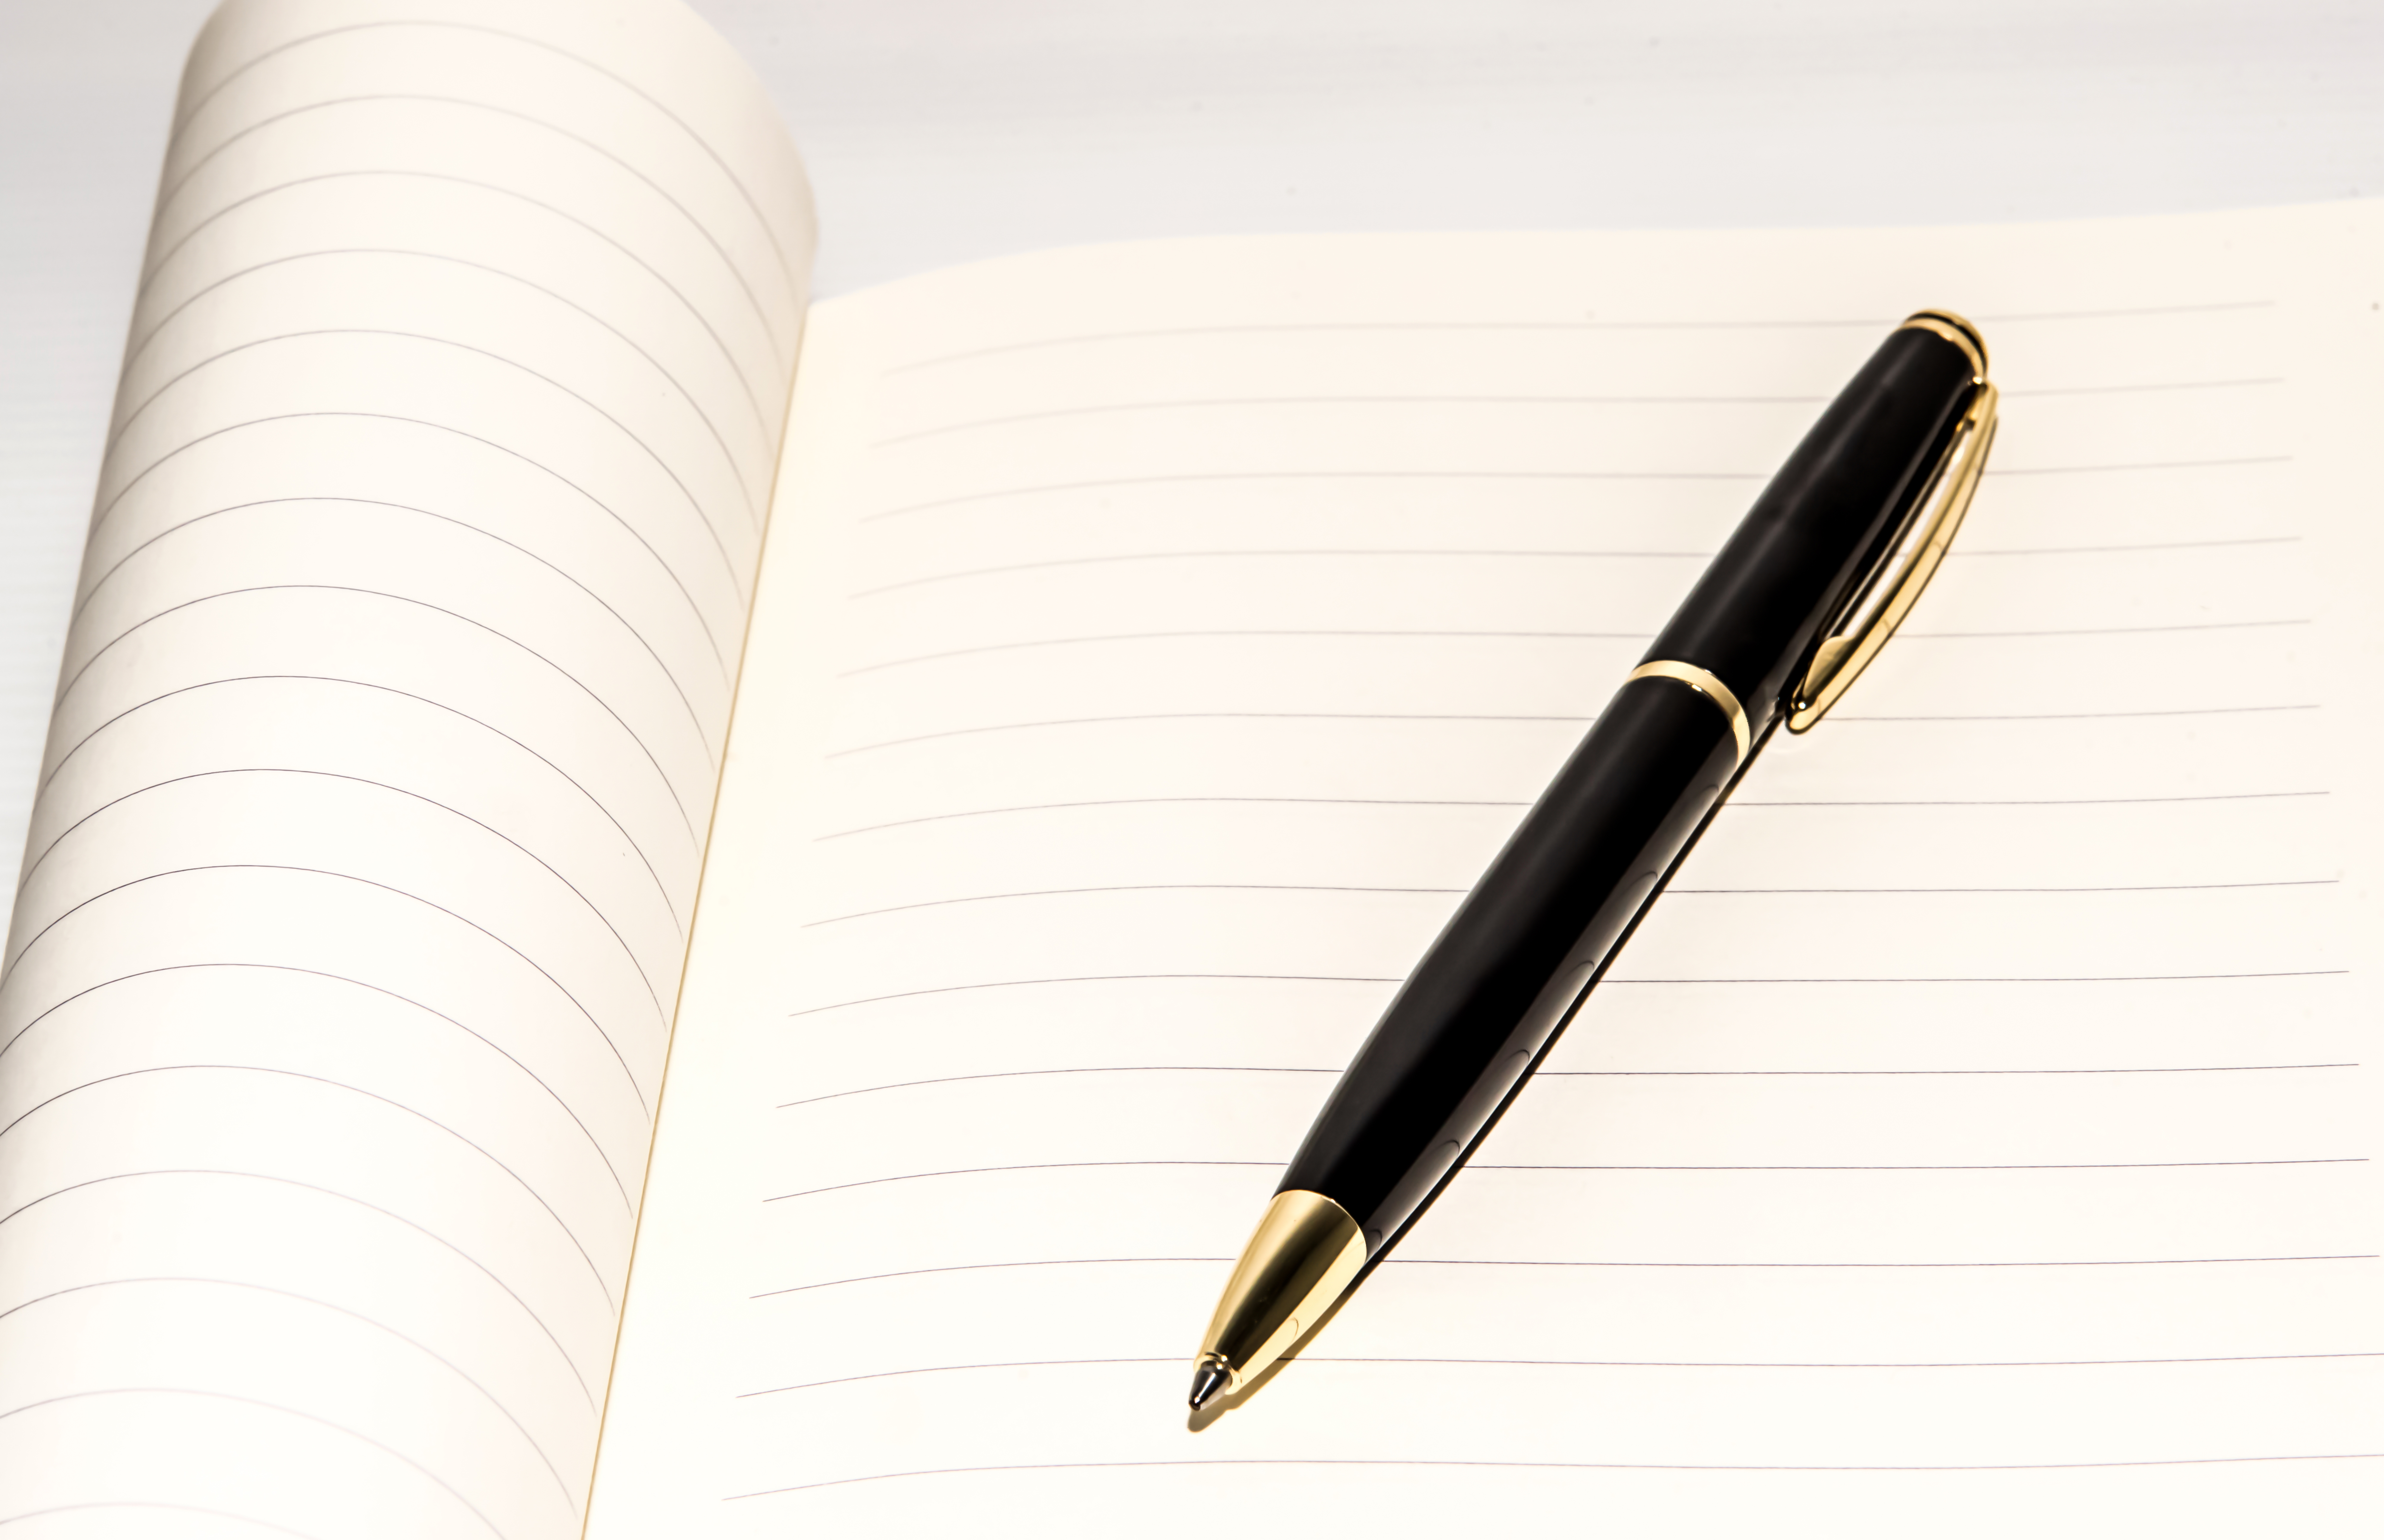
record, meeting, minutes, pen, office supplies, text, ball pen, stationery, writing implement, writing instrument accessory, fountain pen, notebook, paper product, writing, paper